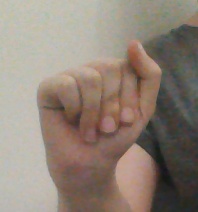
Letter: saad